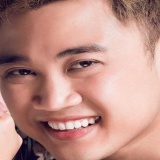
ca sĩ Don Nguyễn